Christianity and association football

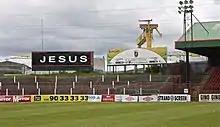
Glentoran's "Jesus" sign

Several clubs also have Christian messages publicly displayed at their grounds. Between 1995 and 2010, Northern Irish club Glentoran F.C. had a sign with "Jesus" on it at The Oval before it was removed due to Glentoran needing the space for advertising. Fellow Northern Irish club Portadown F.C. had a sign with "Life without Jesus makes no sense" along the side of Shamrock Park. Football clubs have also used their grounds for Christian services including Rangers using Ibrox Stadium for memorial services for the 1971 Ibrox disaster and likewise Liverpool F.C. using Anfield for annual memorial services for victims of the Hillsborough disaster.